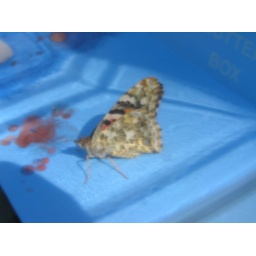
(the red fluid is ejected by the butterfly after it has pumped its wings up; normal)